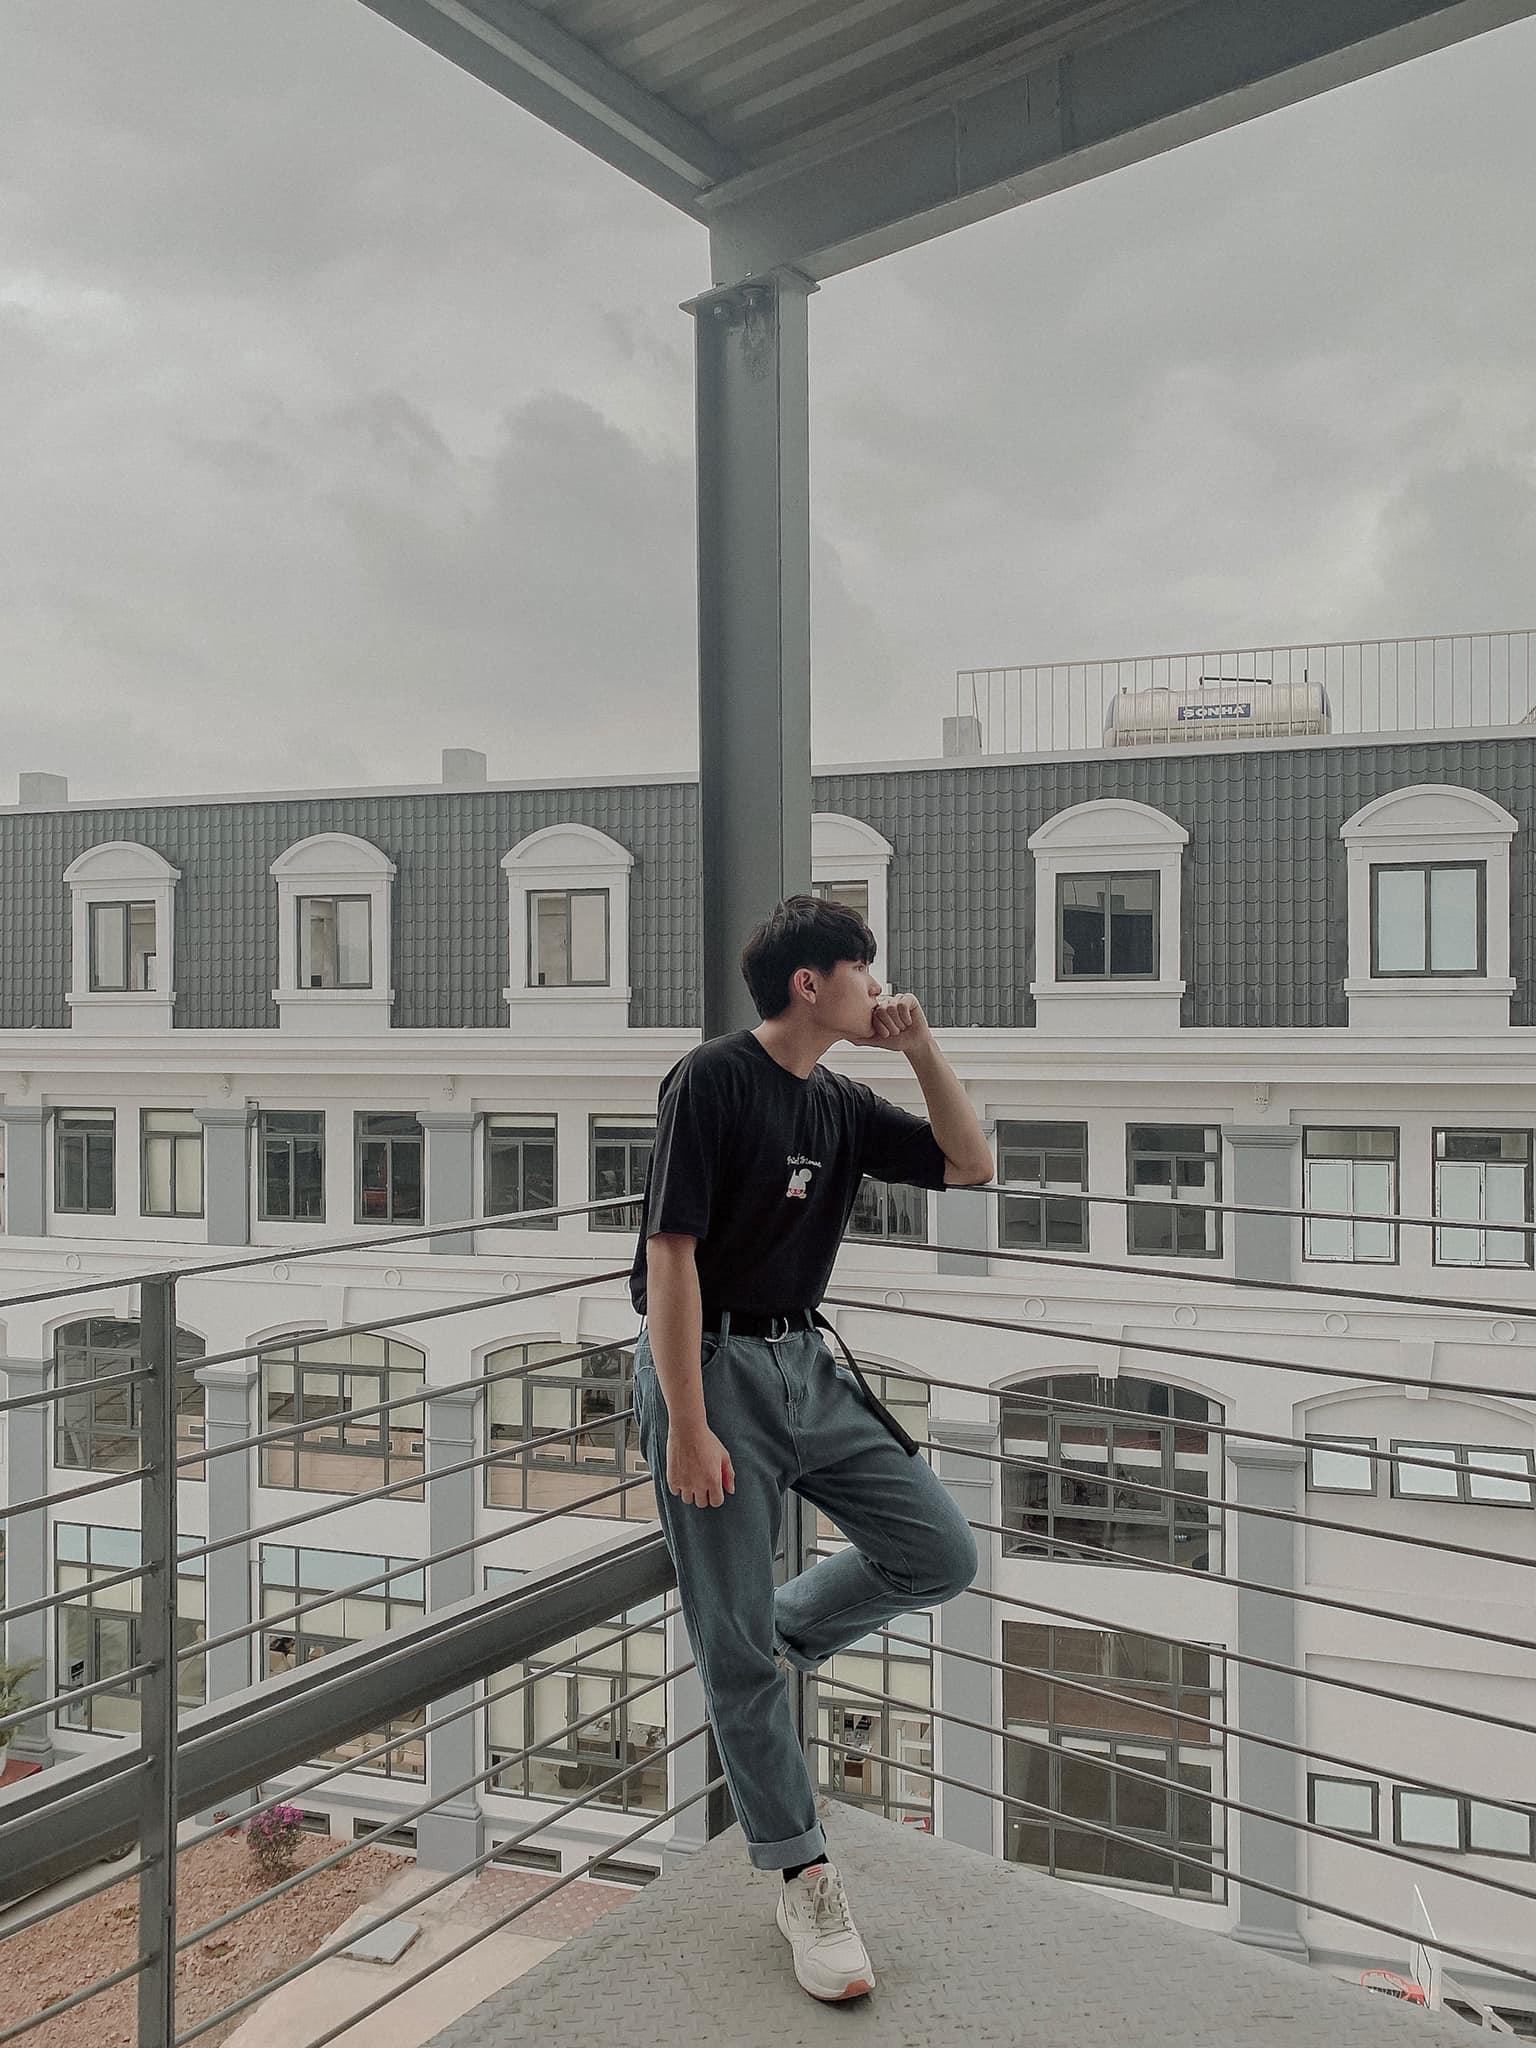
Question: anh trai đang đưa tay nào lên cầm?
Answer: đang đưa tay trái lên cầm